Type C1 ship

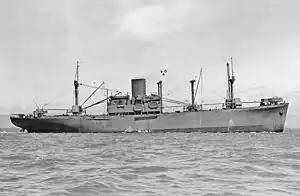
during World War II

The Type C1-B ships were built in eight different yards, all but 15 in West Coast yards, all but 20 in California, the majority at Consolidated Steel Corporation in Wilmington, California. All but ten of the C1-B ships had steam turbine engines; the diesels were all built at Seattle-Tacoma SB Corp., Tacoma, Washington and Western Pipe & Steel, San Francisco, California, with each producing five ships. The C1-B were full scantling ships with three decks in which the frames hold the same dimensions as the upper deck. Full scantling ships have deck gear sufficient to completely unload their cargoes. A C1-B example and perhaps the most well-known was the .